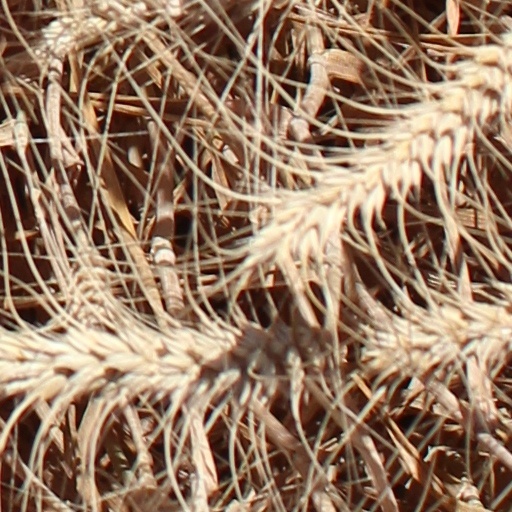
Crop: wheat